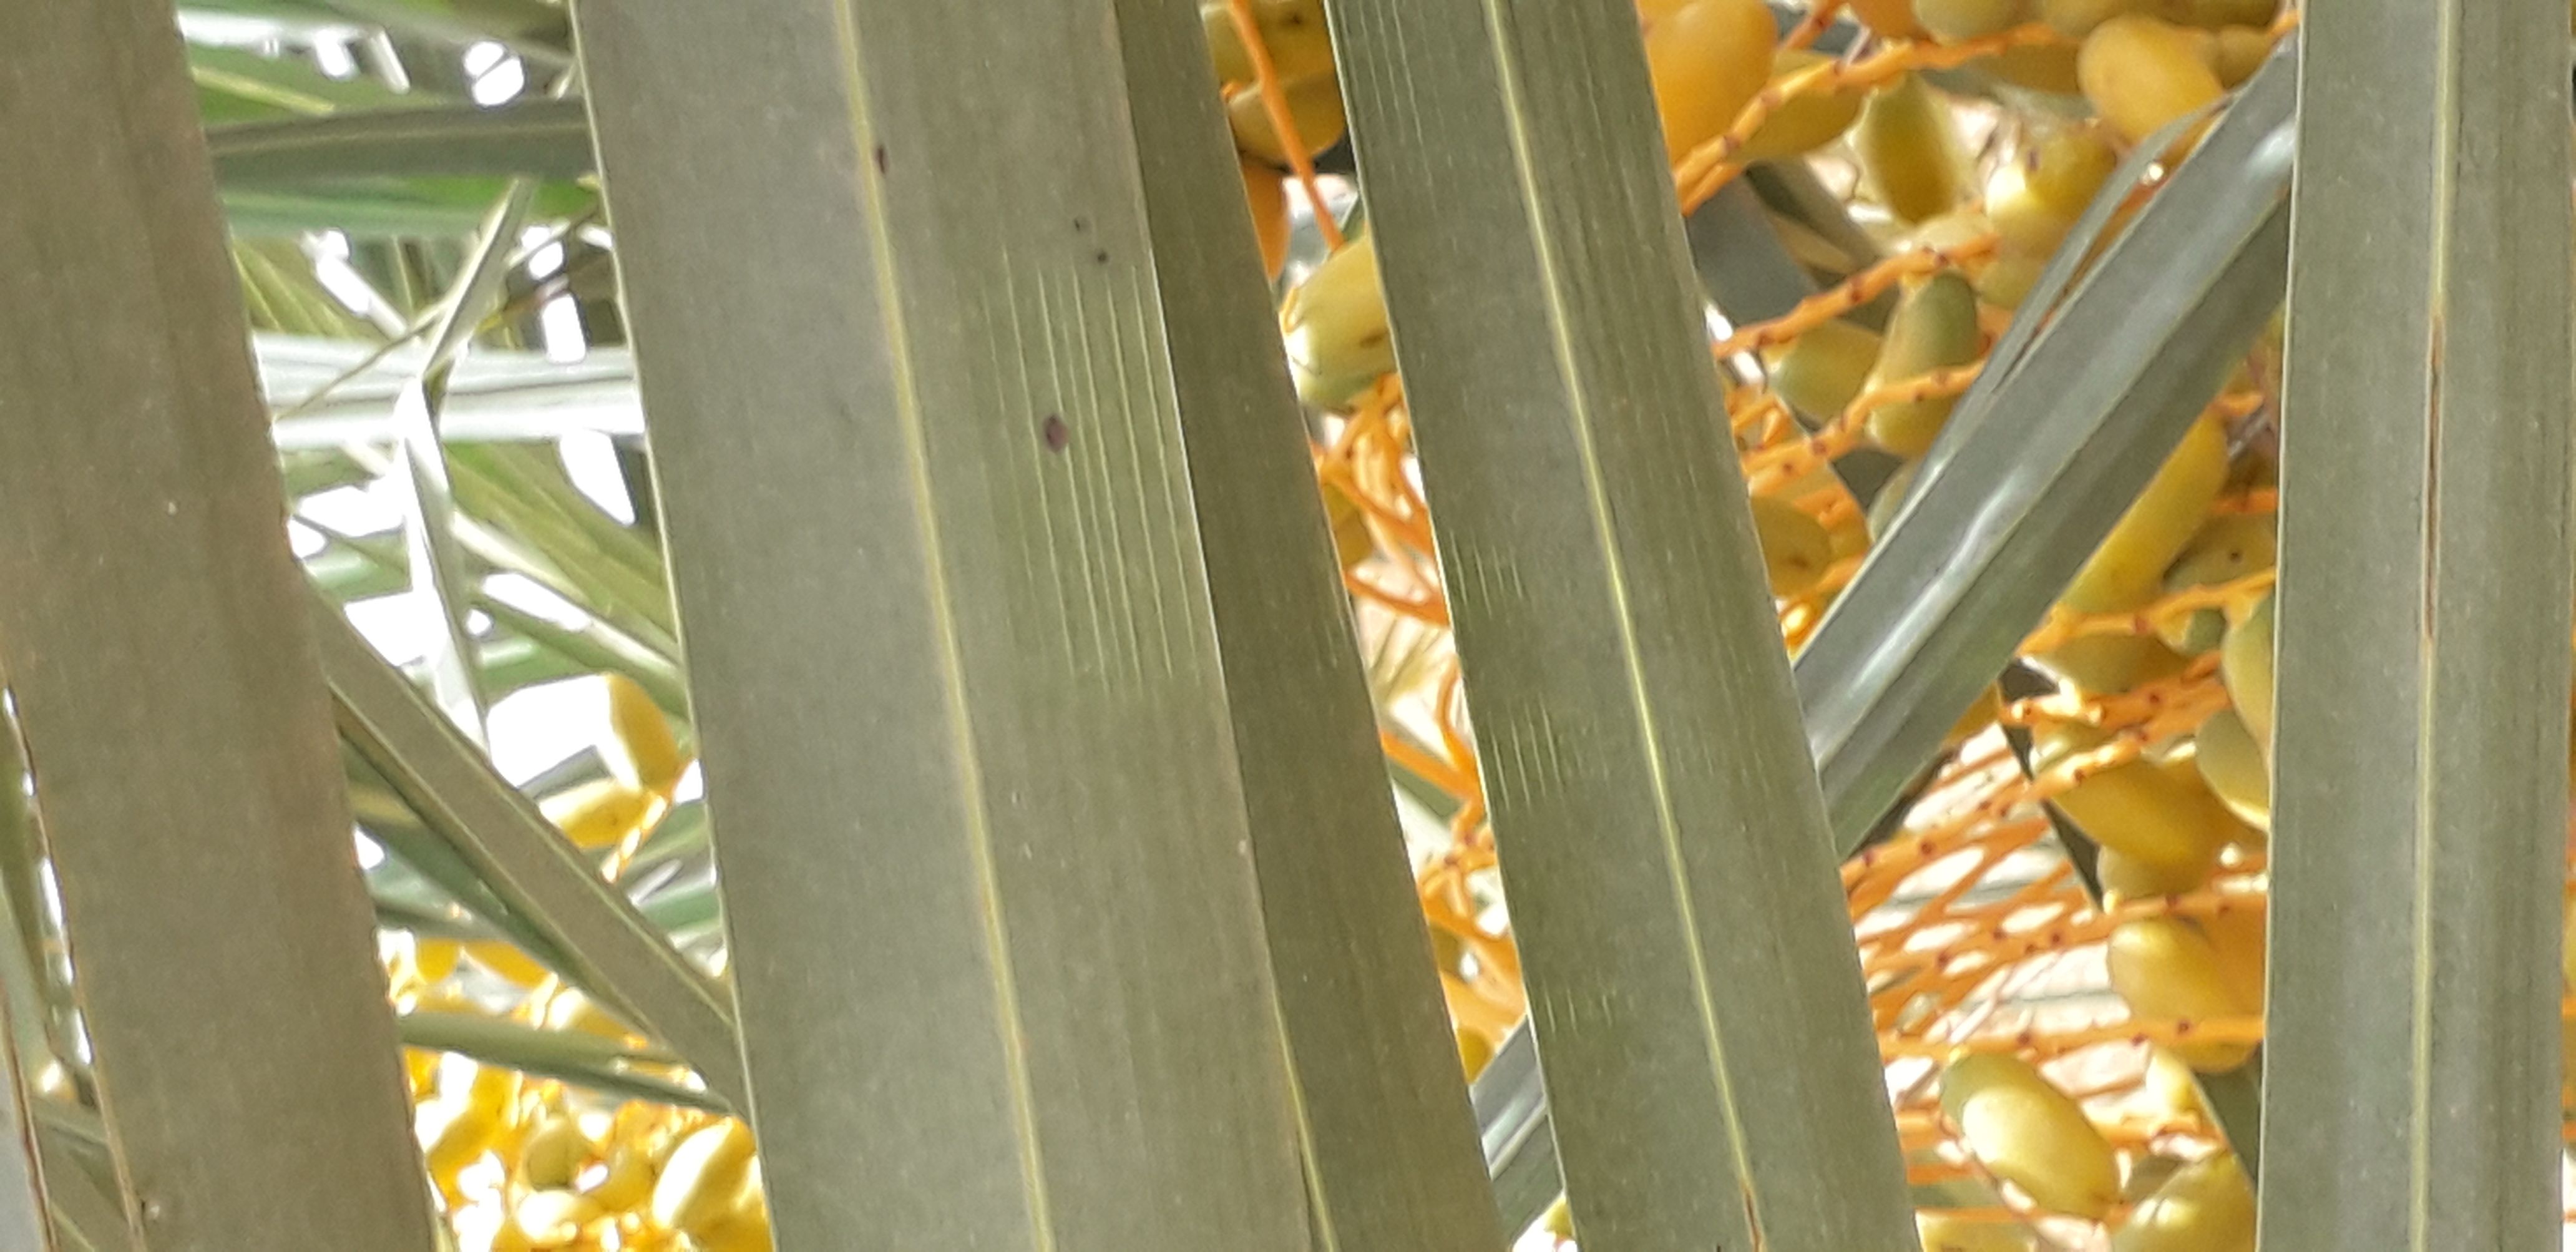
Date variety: kholt